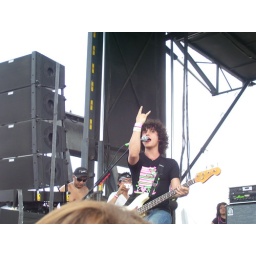
Manolin throwing the rock on sign at the Allison Show in Houston, Texas